World Immunization Week

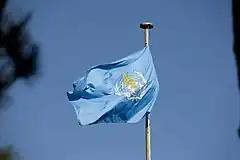

World Immunization Week is a global public health campaign to raise awareness and increase rates of immunization against vaccine-preventable diseases around the world. It takes place each year during the last week of April (24th - 30th).